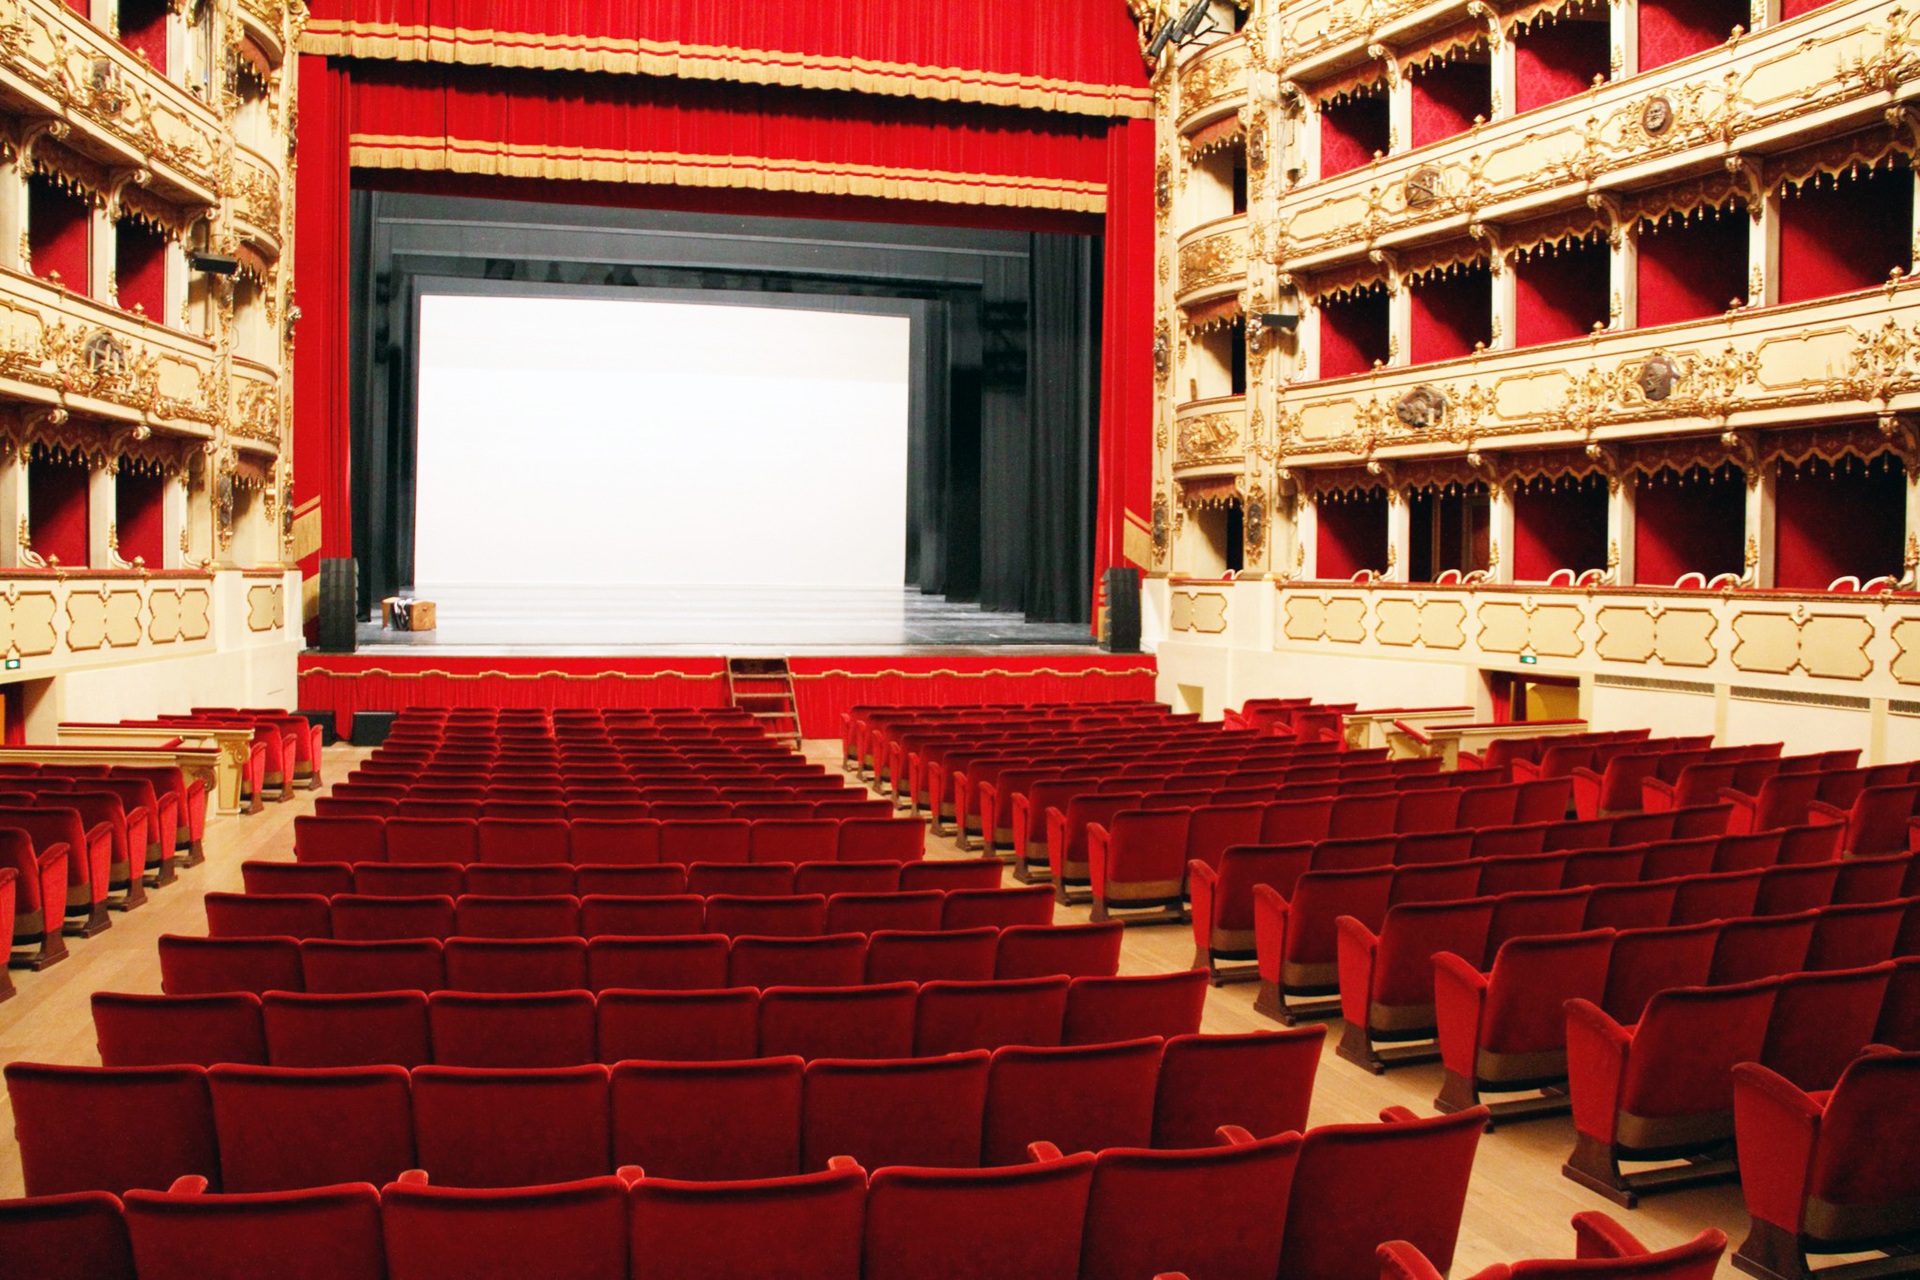
auditorium, building, audience, show, opera house, interior design, theatre, stage, cinema, teatro, milan, armchairs, performing arts, movie theater, musical theatre, function hall